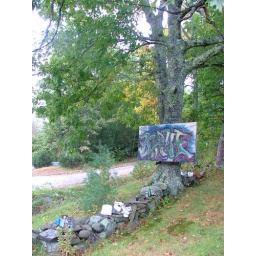
Innocuous, it sits at the side of the road in Bucksport, a signpost for all-ages lovers of rock and roll.